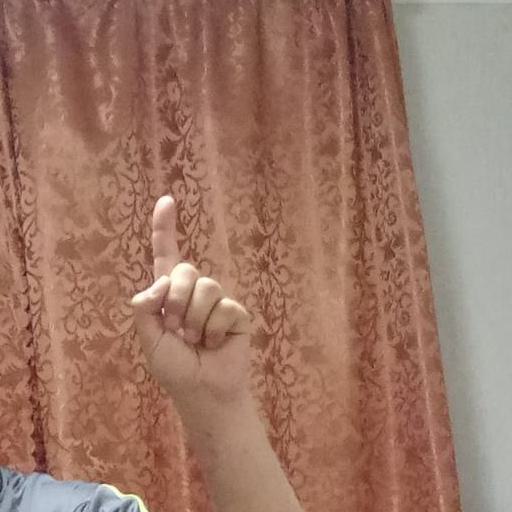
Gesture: one